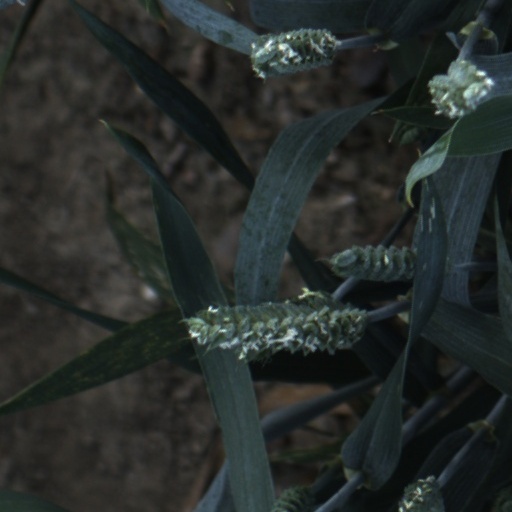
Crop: wheat